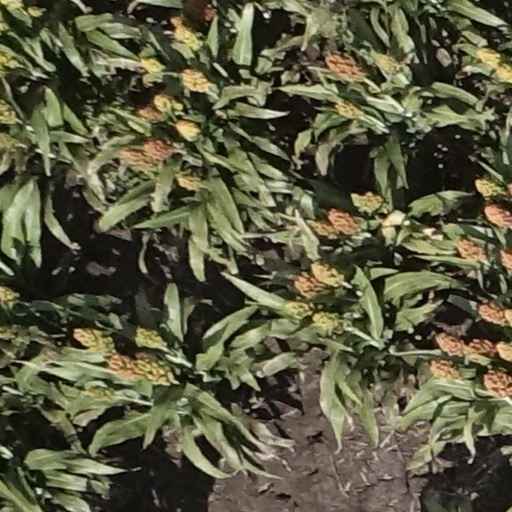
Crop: sorghum